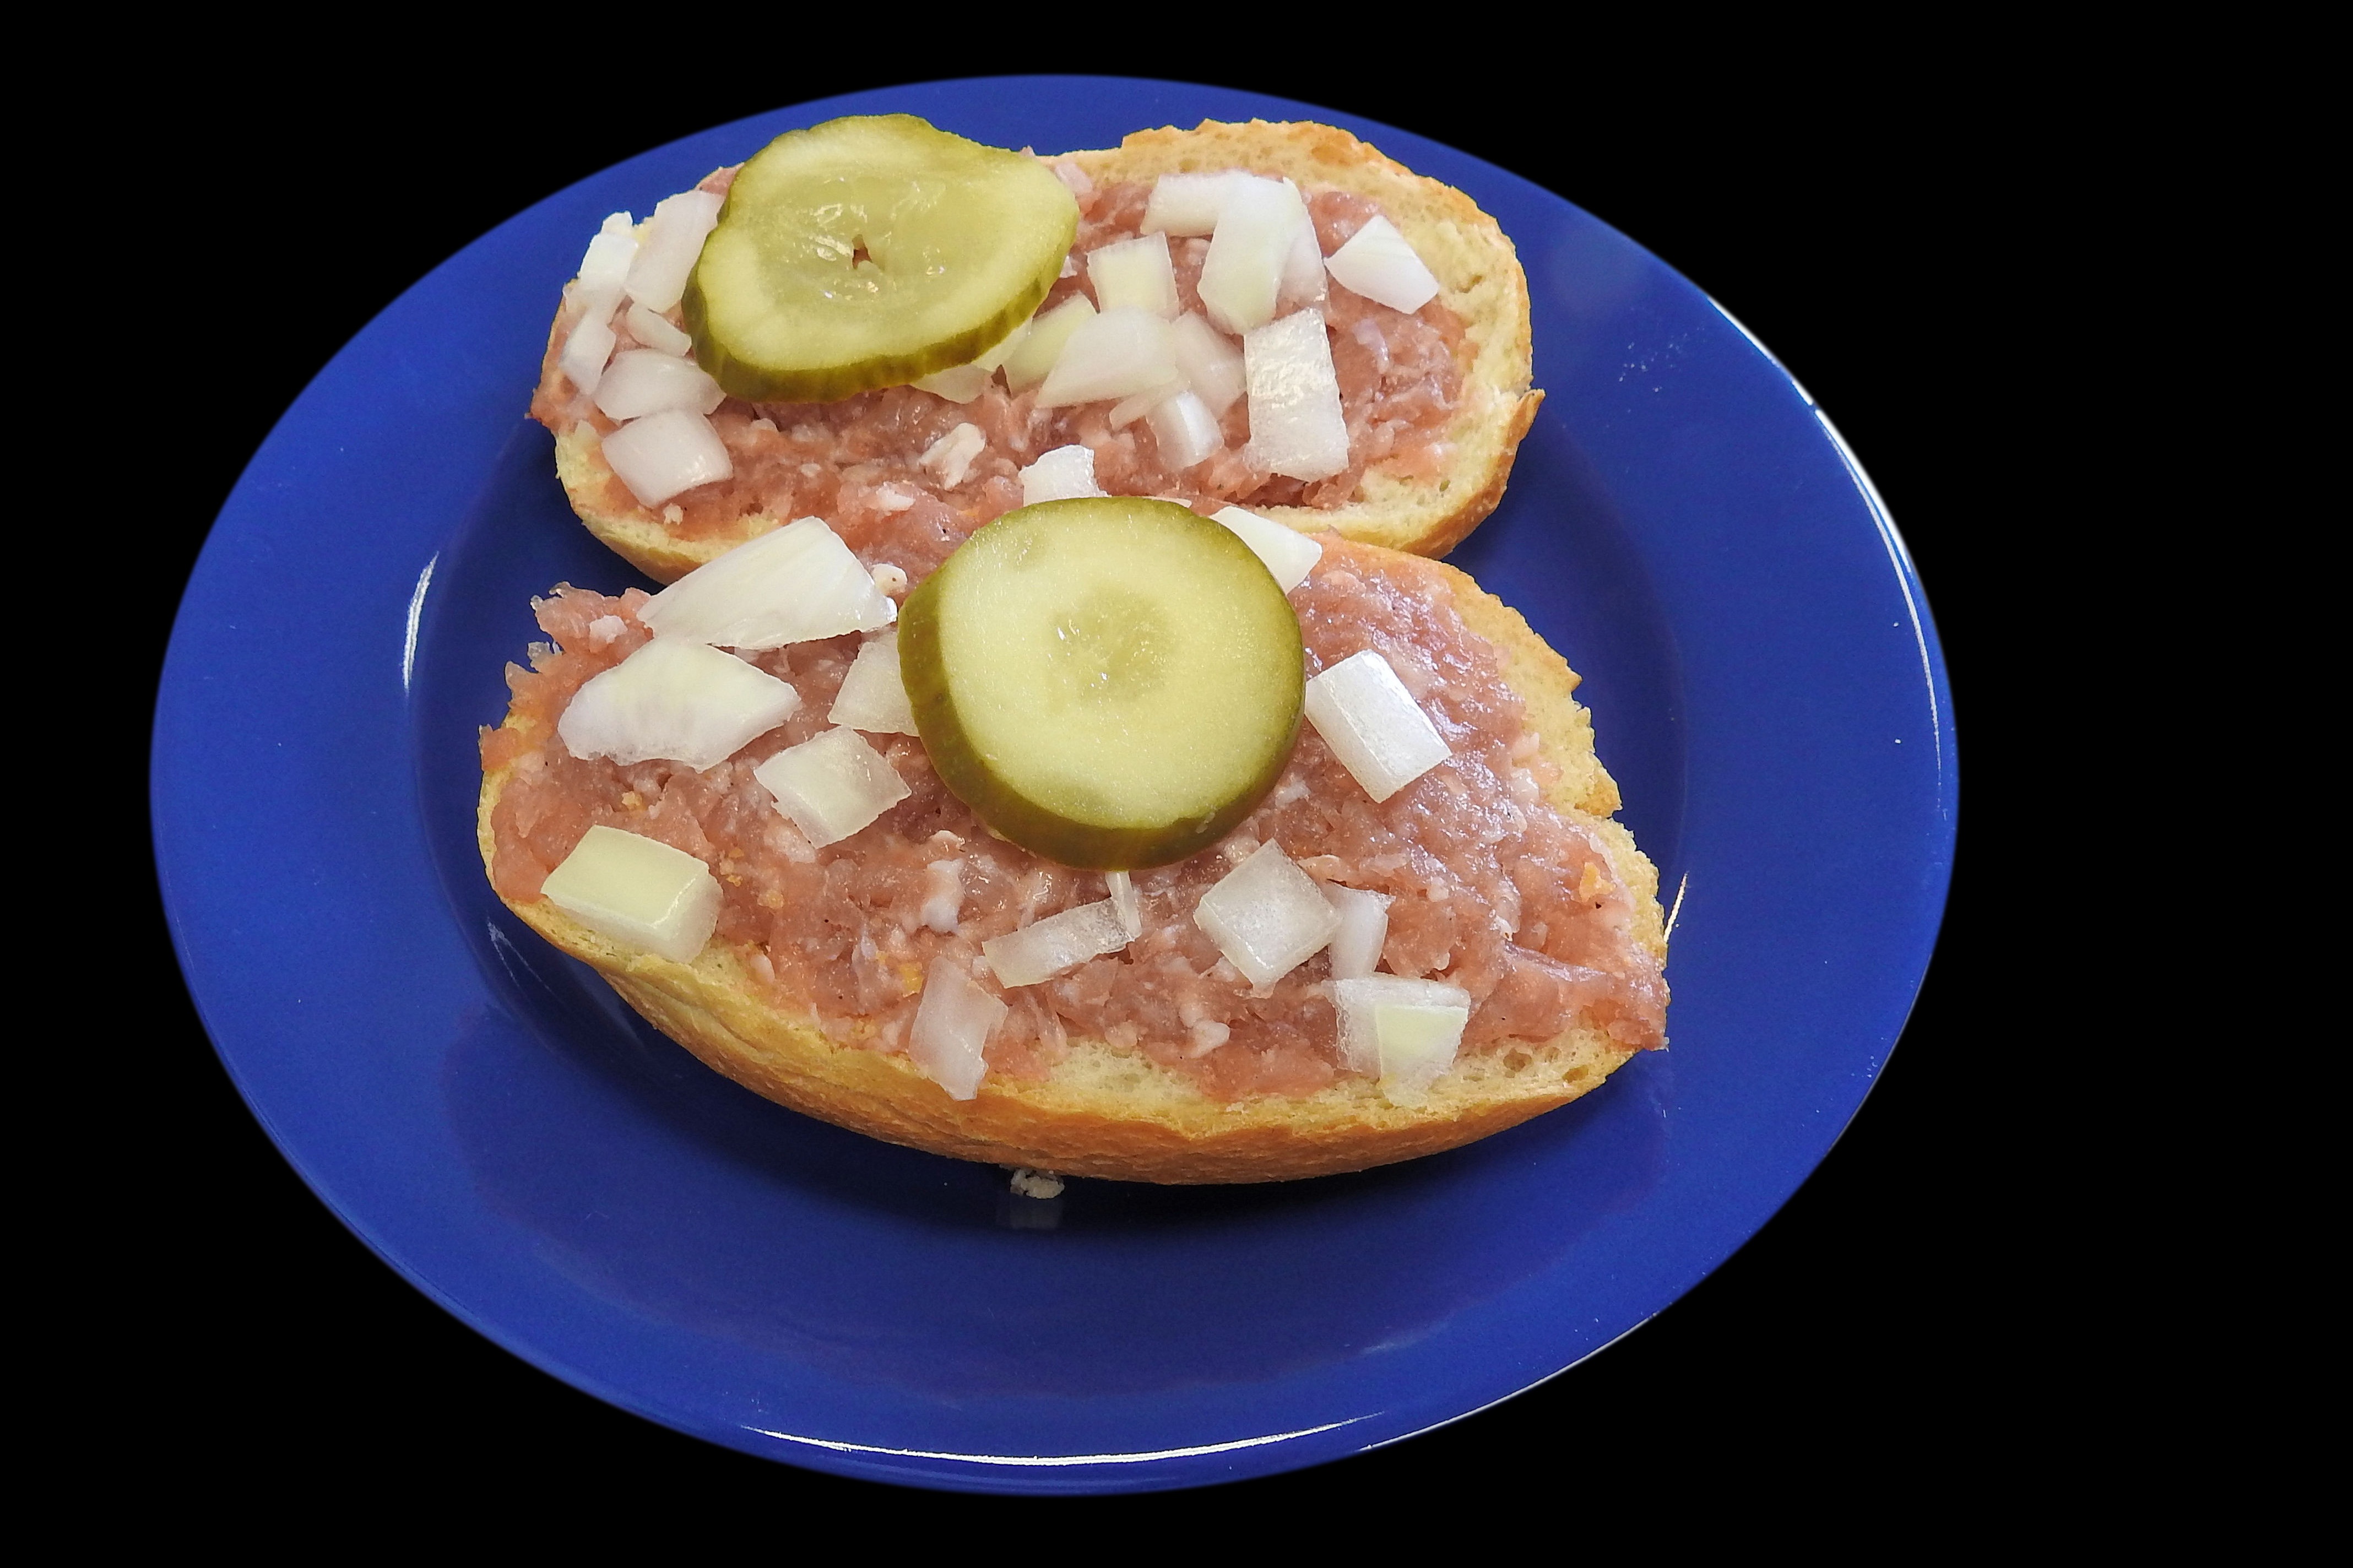
dish, meal, food, produce, breakfast, snack, eat, meat, cuisine, sandwich, roll, edible, full breakfast